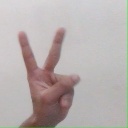
अक्षर: क